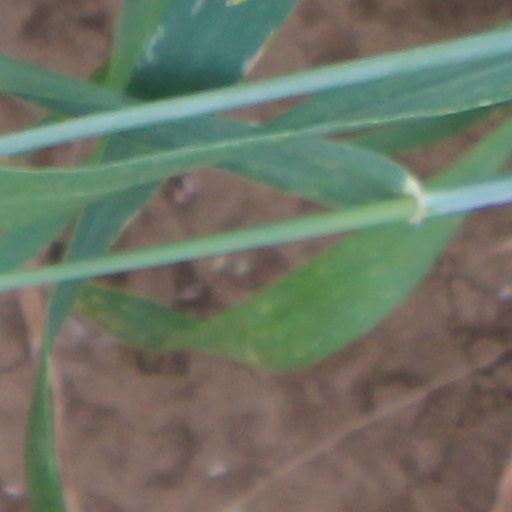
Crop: wheat